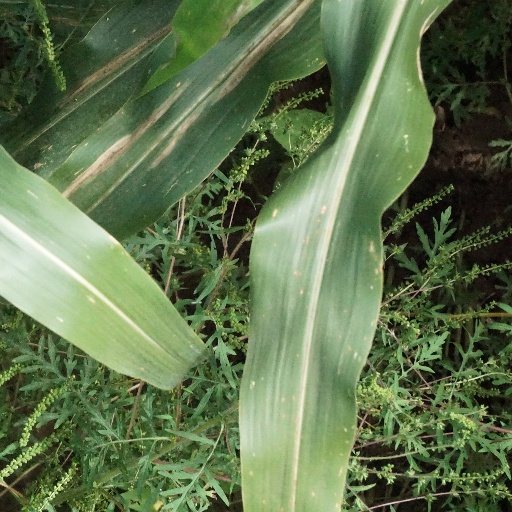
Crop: maize; corn